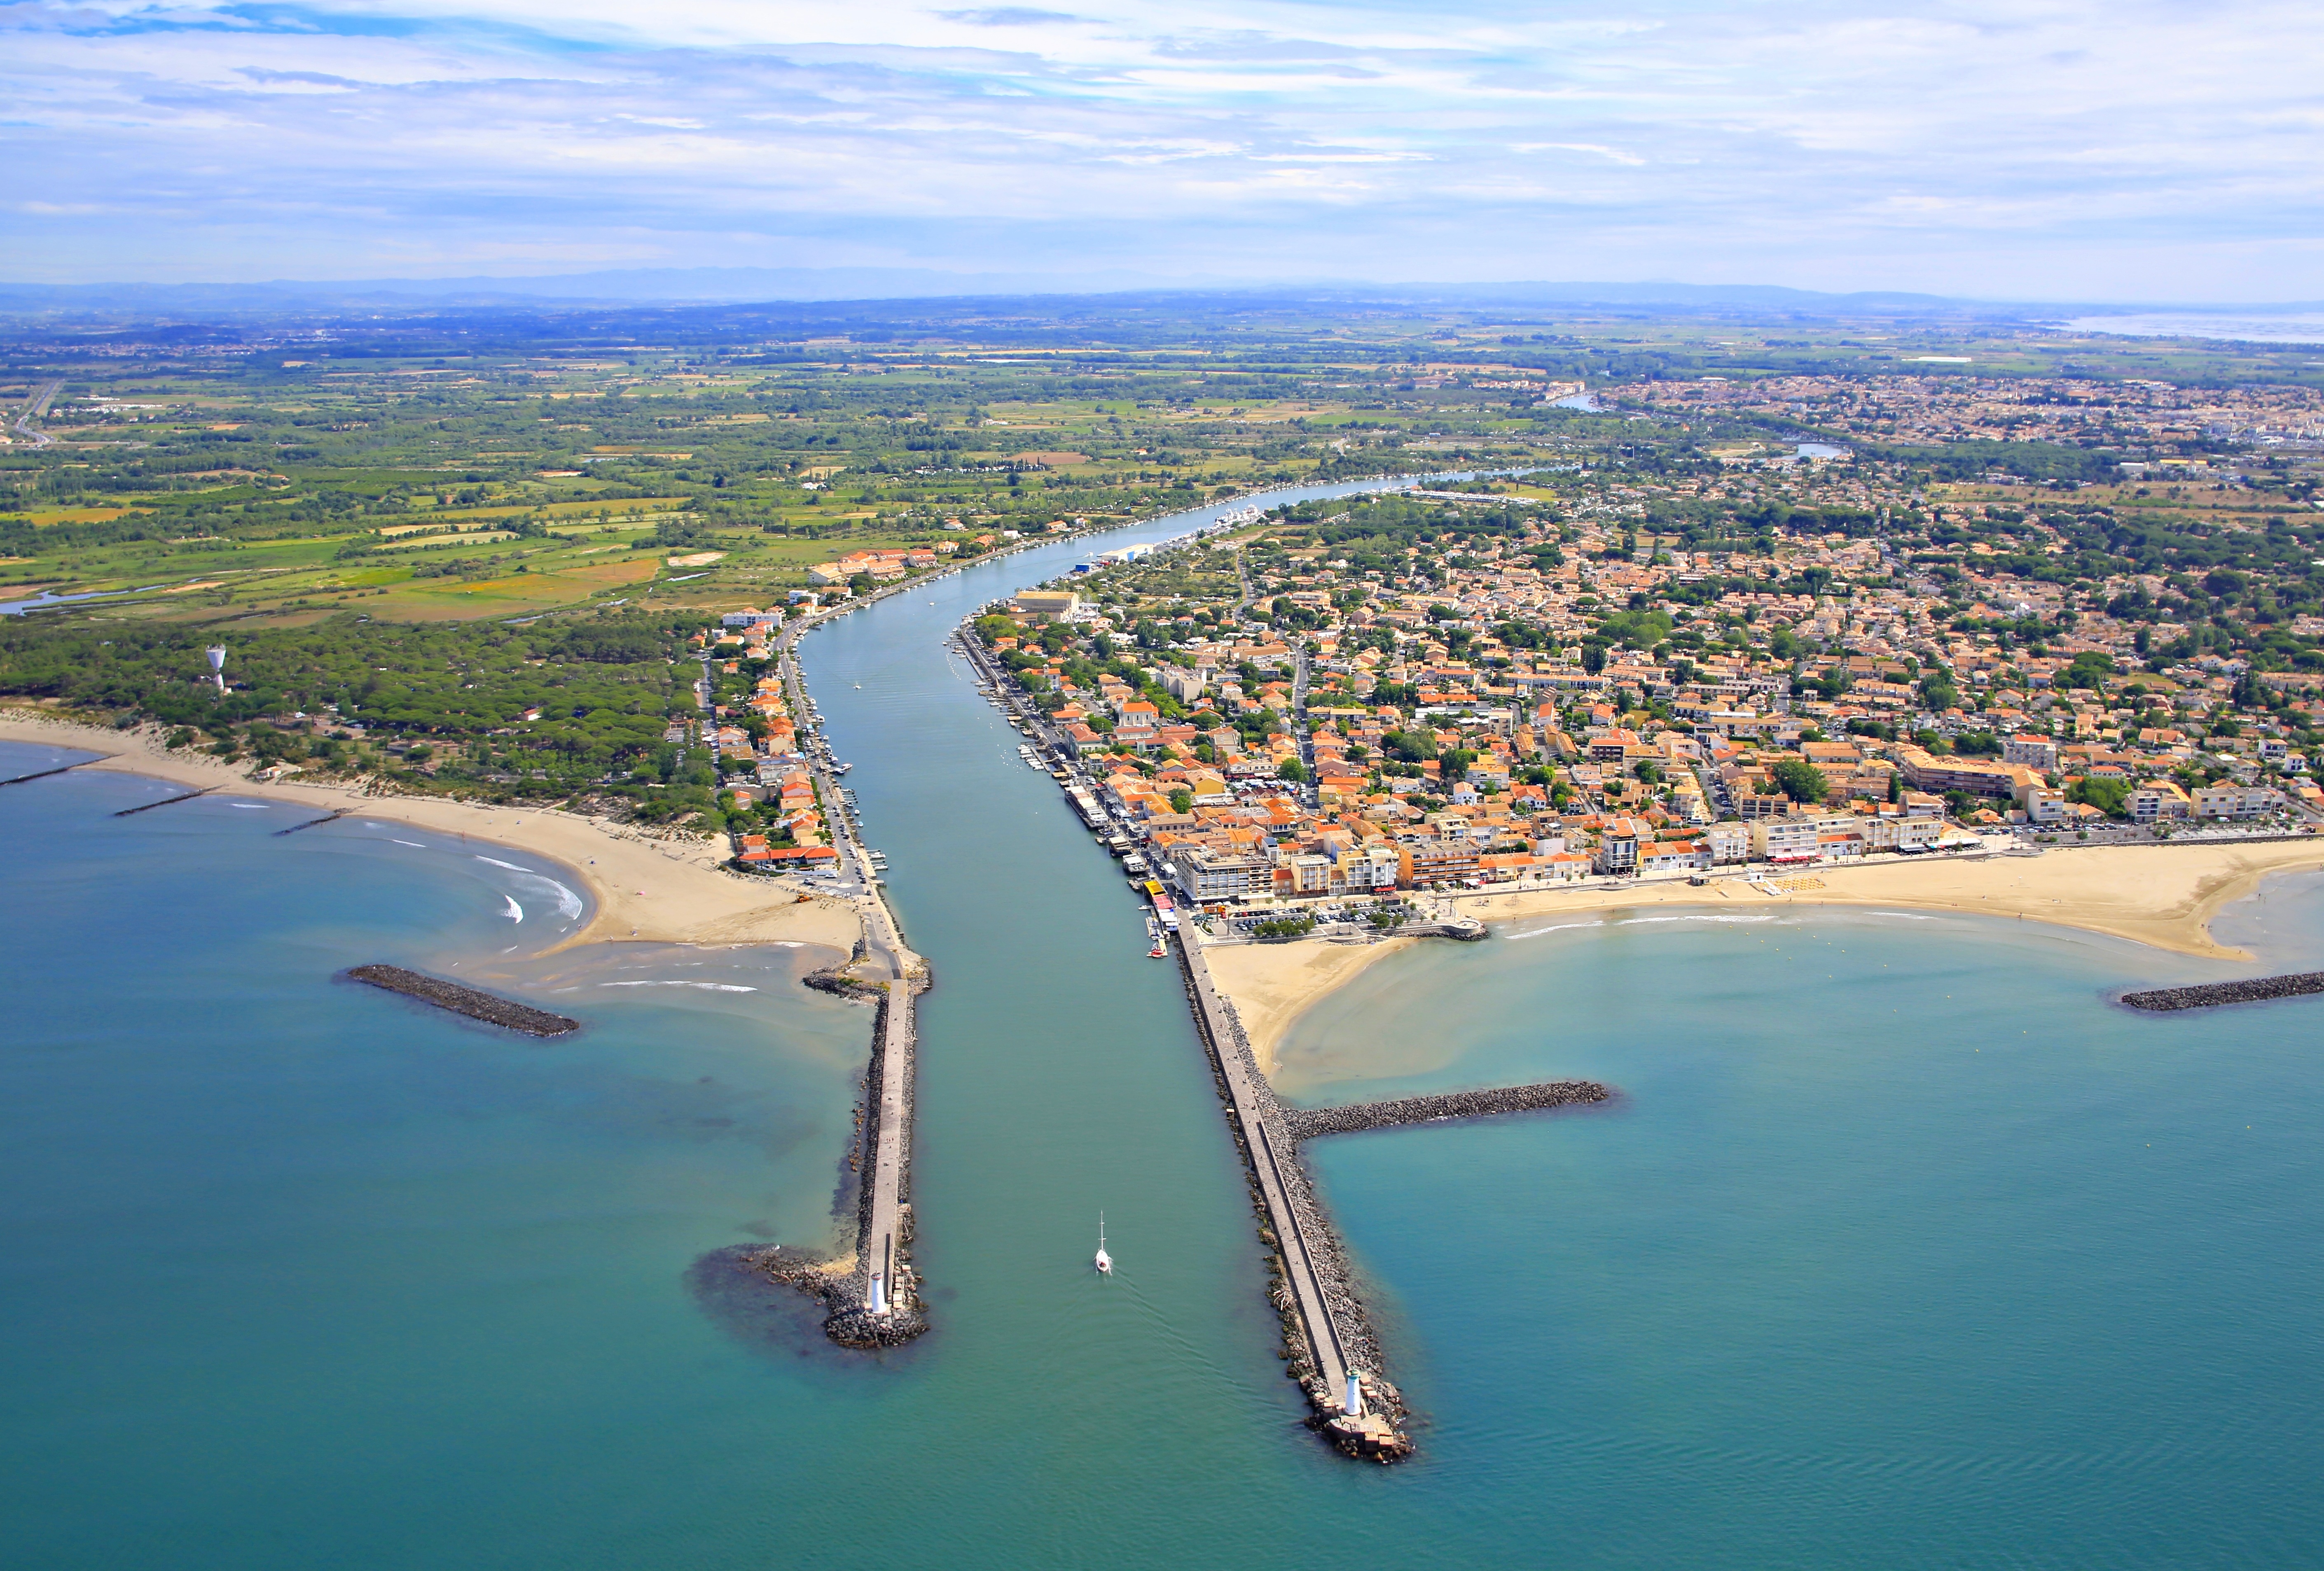
beach, landscape, sea, coast, water, ocean, horizon, sky, shore, vacation, aircraft, cliff, flight, bay, marina, terrain, body of water, clouds, estuary, cape, plane view, aerial photography, atmosphere of earth